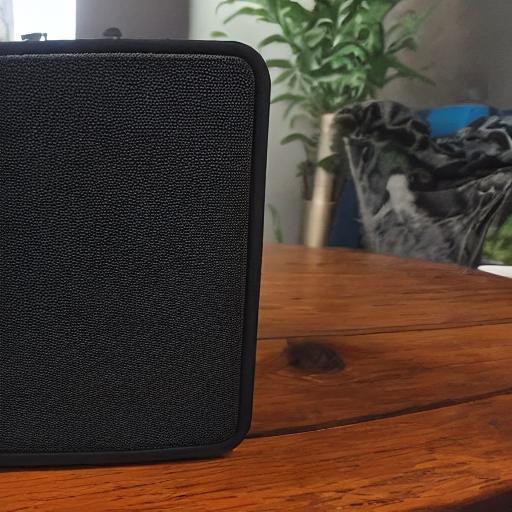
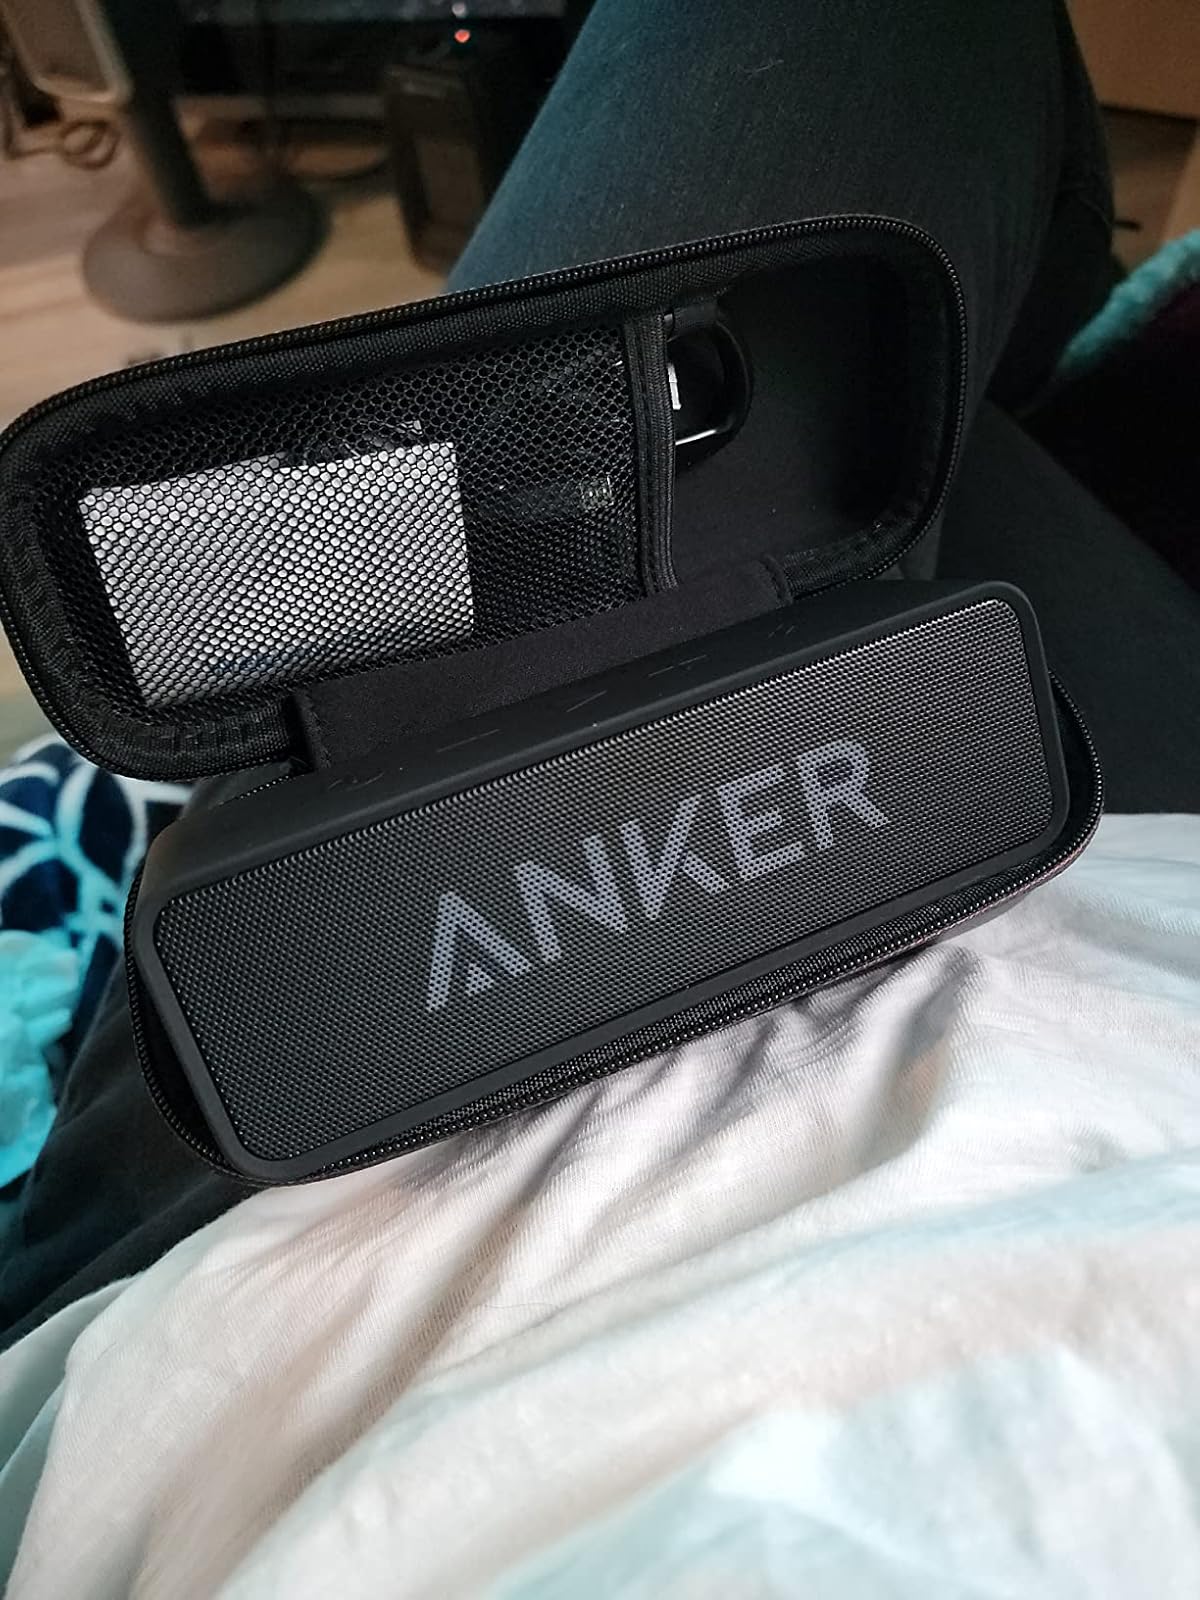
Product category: speaker
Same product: no